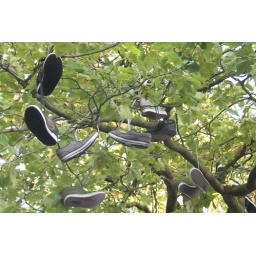
Old shoes in the tree at Rubensplein